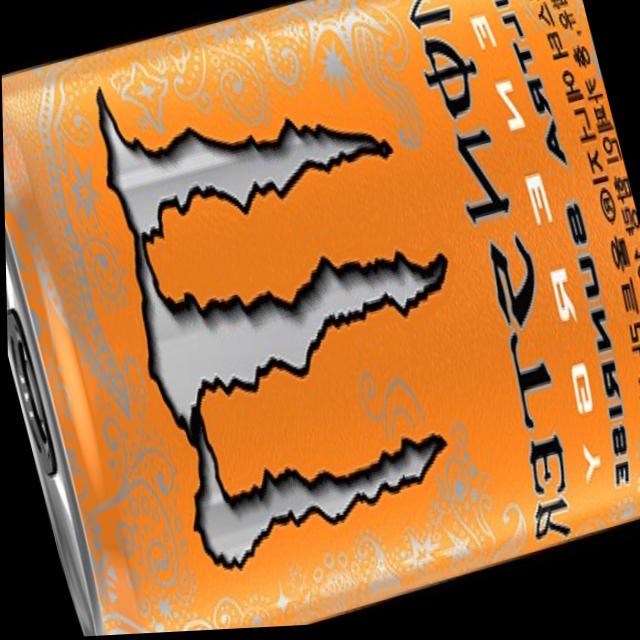
Label: cans